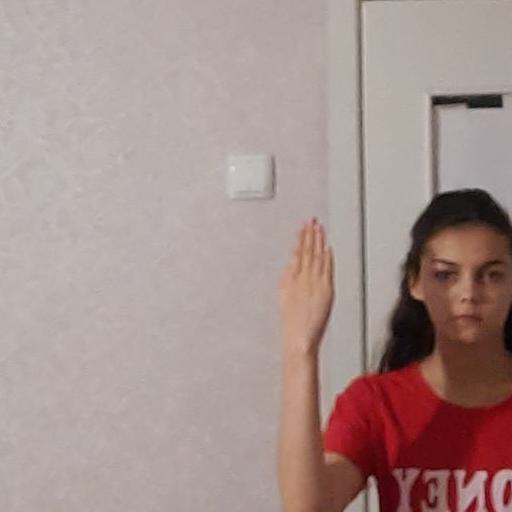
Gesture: stop_inverted